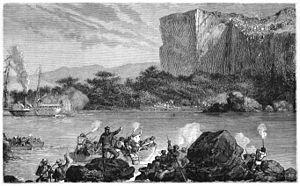
Combat et délivrance de Médina (13 Jul 1857) (d'apres tableau de M Chagot)
L'armée française sous le Second Empire désigne au sens large l'ensemble des forces armées, unités terrestres et unités navales au service du second Empire Français qui prirent part aux conflits et corps expéditionnaires de la France sous le règne de Napoléon III entre 1852 et 1870.
Le siège du fort de Médine eut lieu en 1857 au Mali entre les troupes françaises commandées par le général Faidherbe, gouverneur du Sénégal et les guerriers toucouleurs d'El Hadj Oumar Tall.